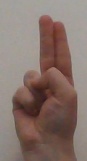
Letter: taa